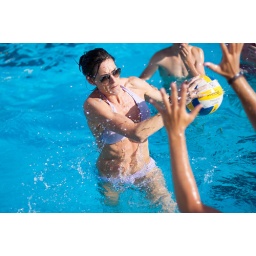
Water polo - the best female game! Girls in water splashes look very sexually